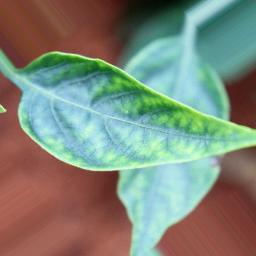
Label: nutritional